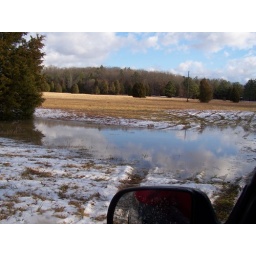
Our field with lots of water in it. Madison County, MO.